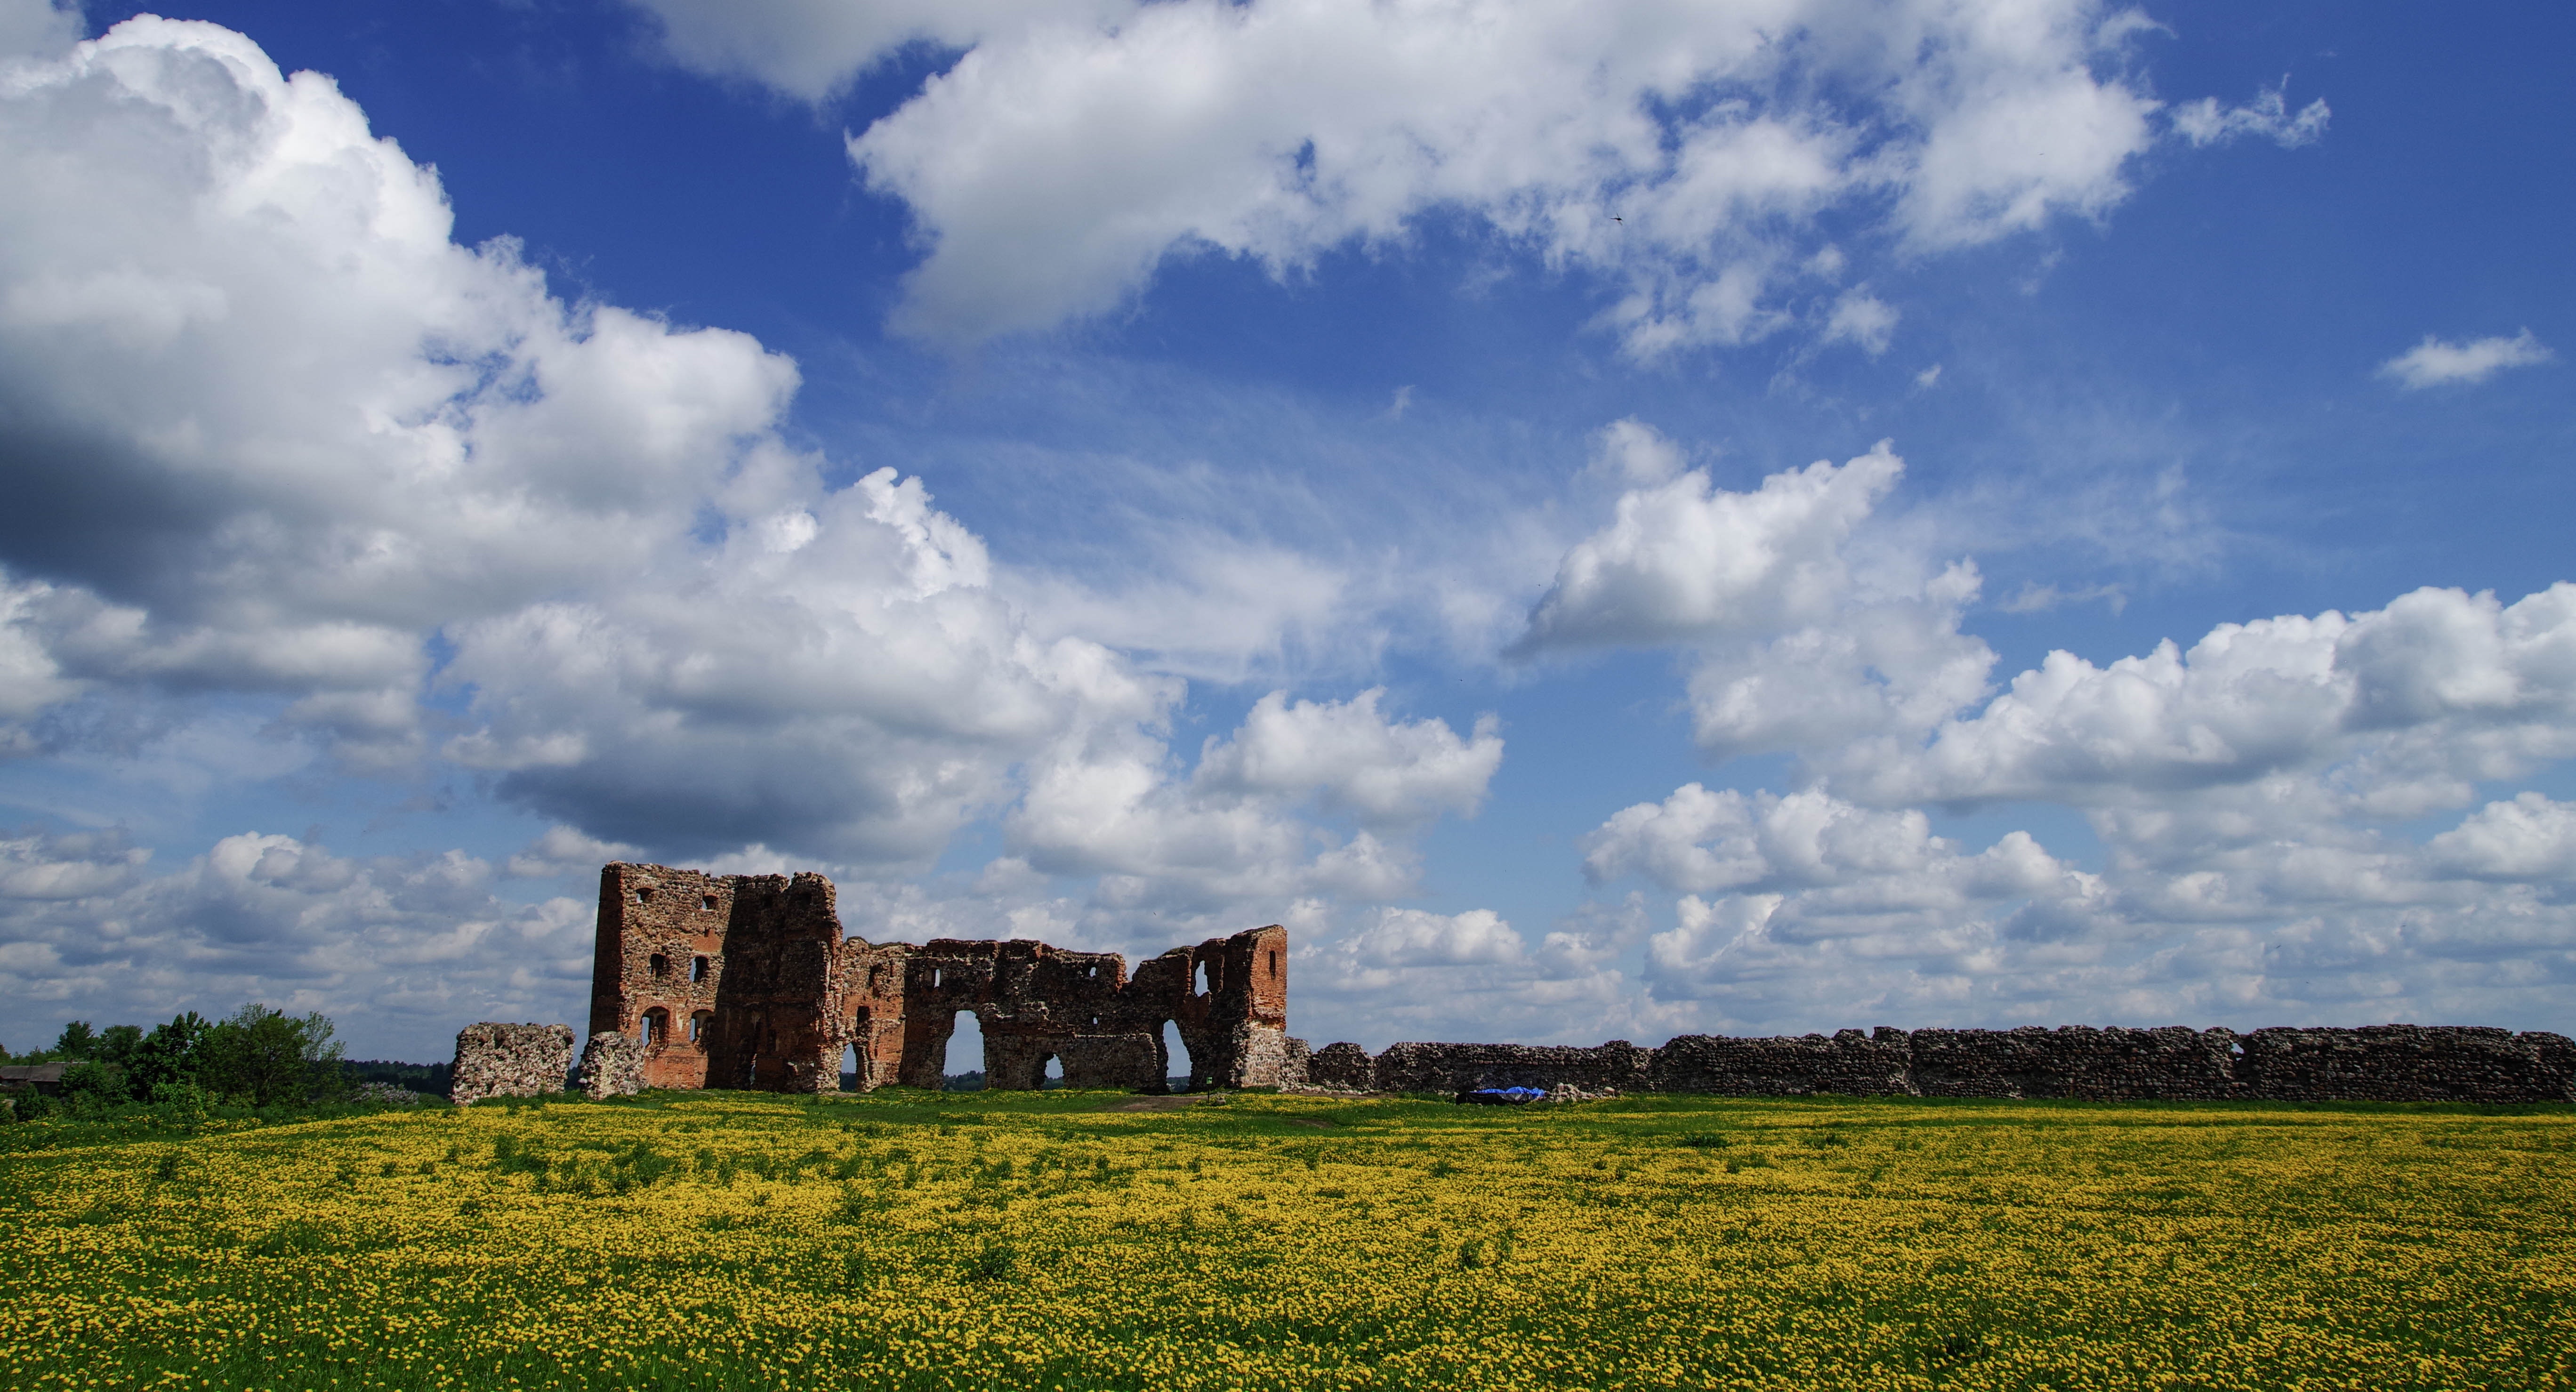
sky, natural landscape, cloud, field, grassland, ruins, rural area, farm, grass family, pasture, tree, grass, meadow, cumulus, plain, prairie, house, landscape, architecture, building, plant, ancient history, history, meteorological phenomenon, wildflower, castle